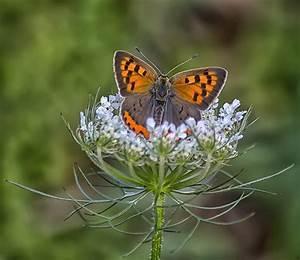
butterfly